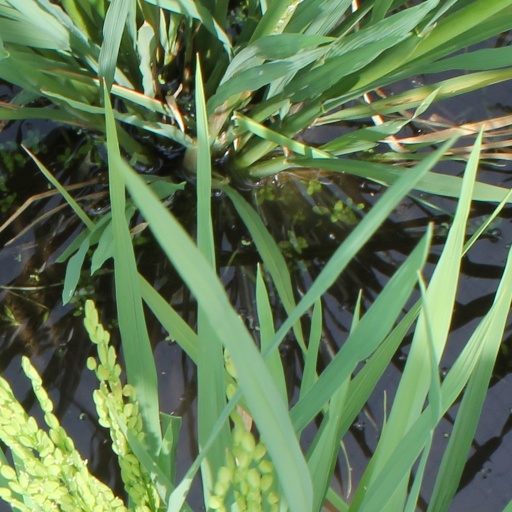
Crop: rice